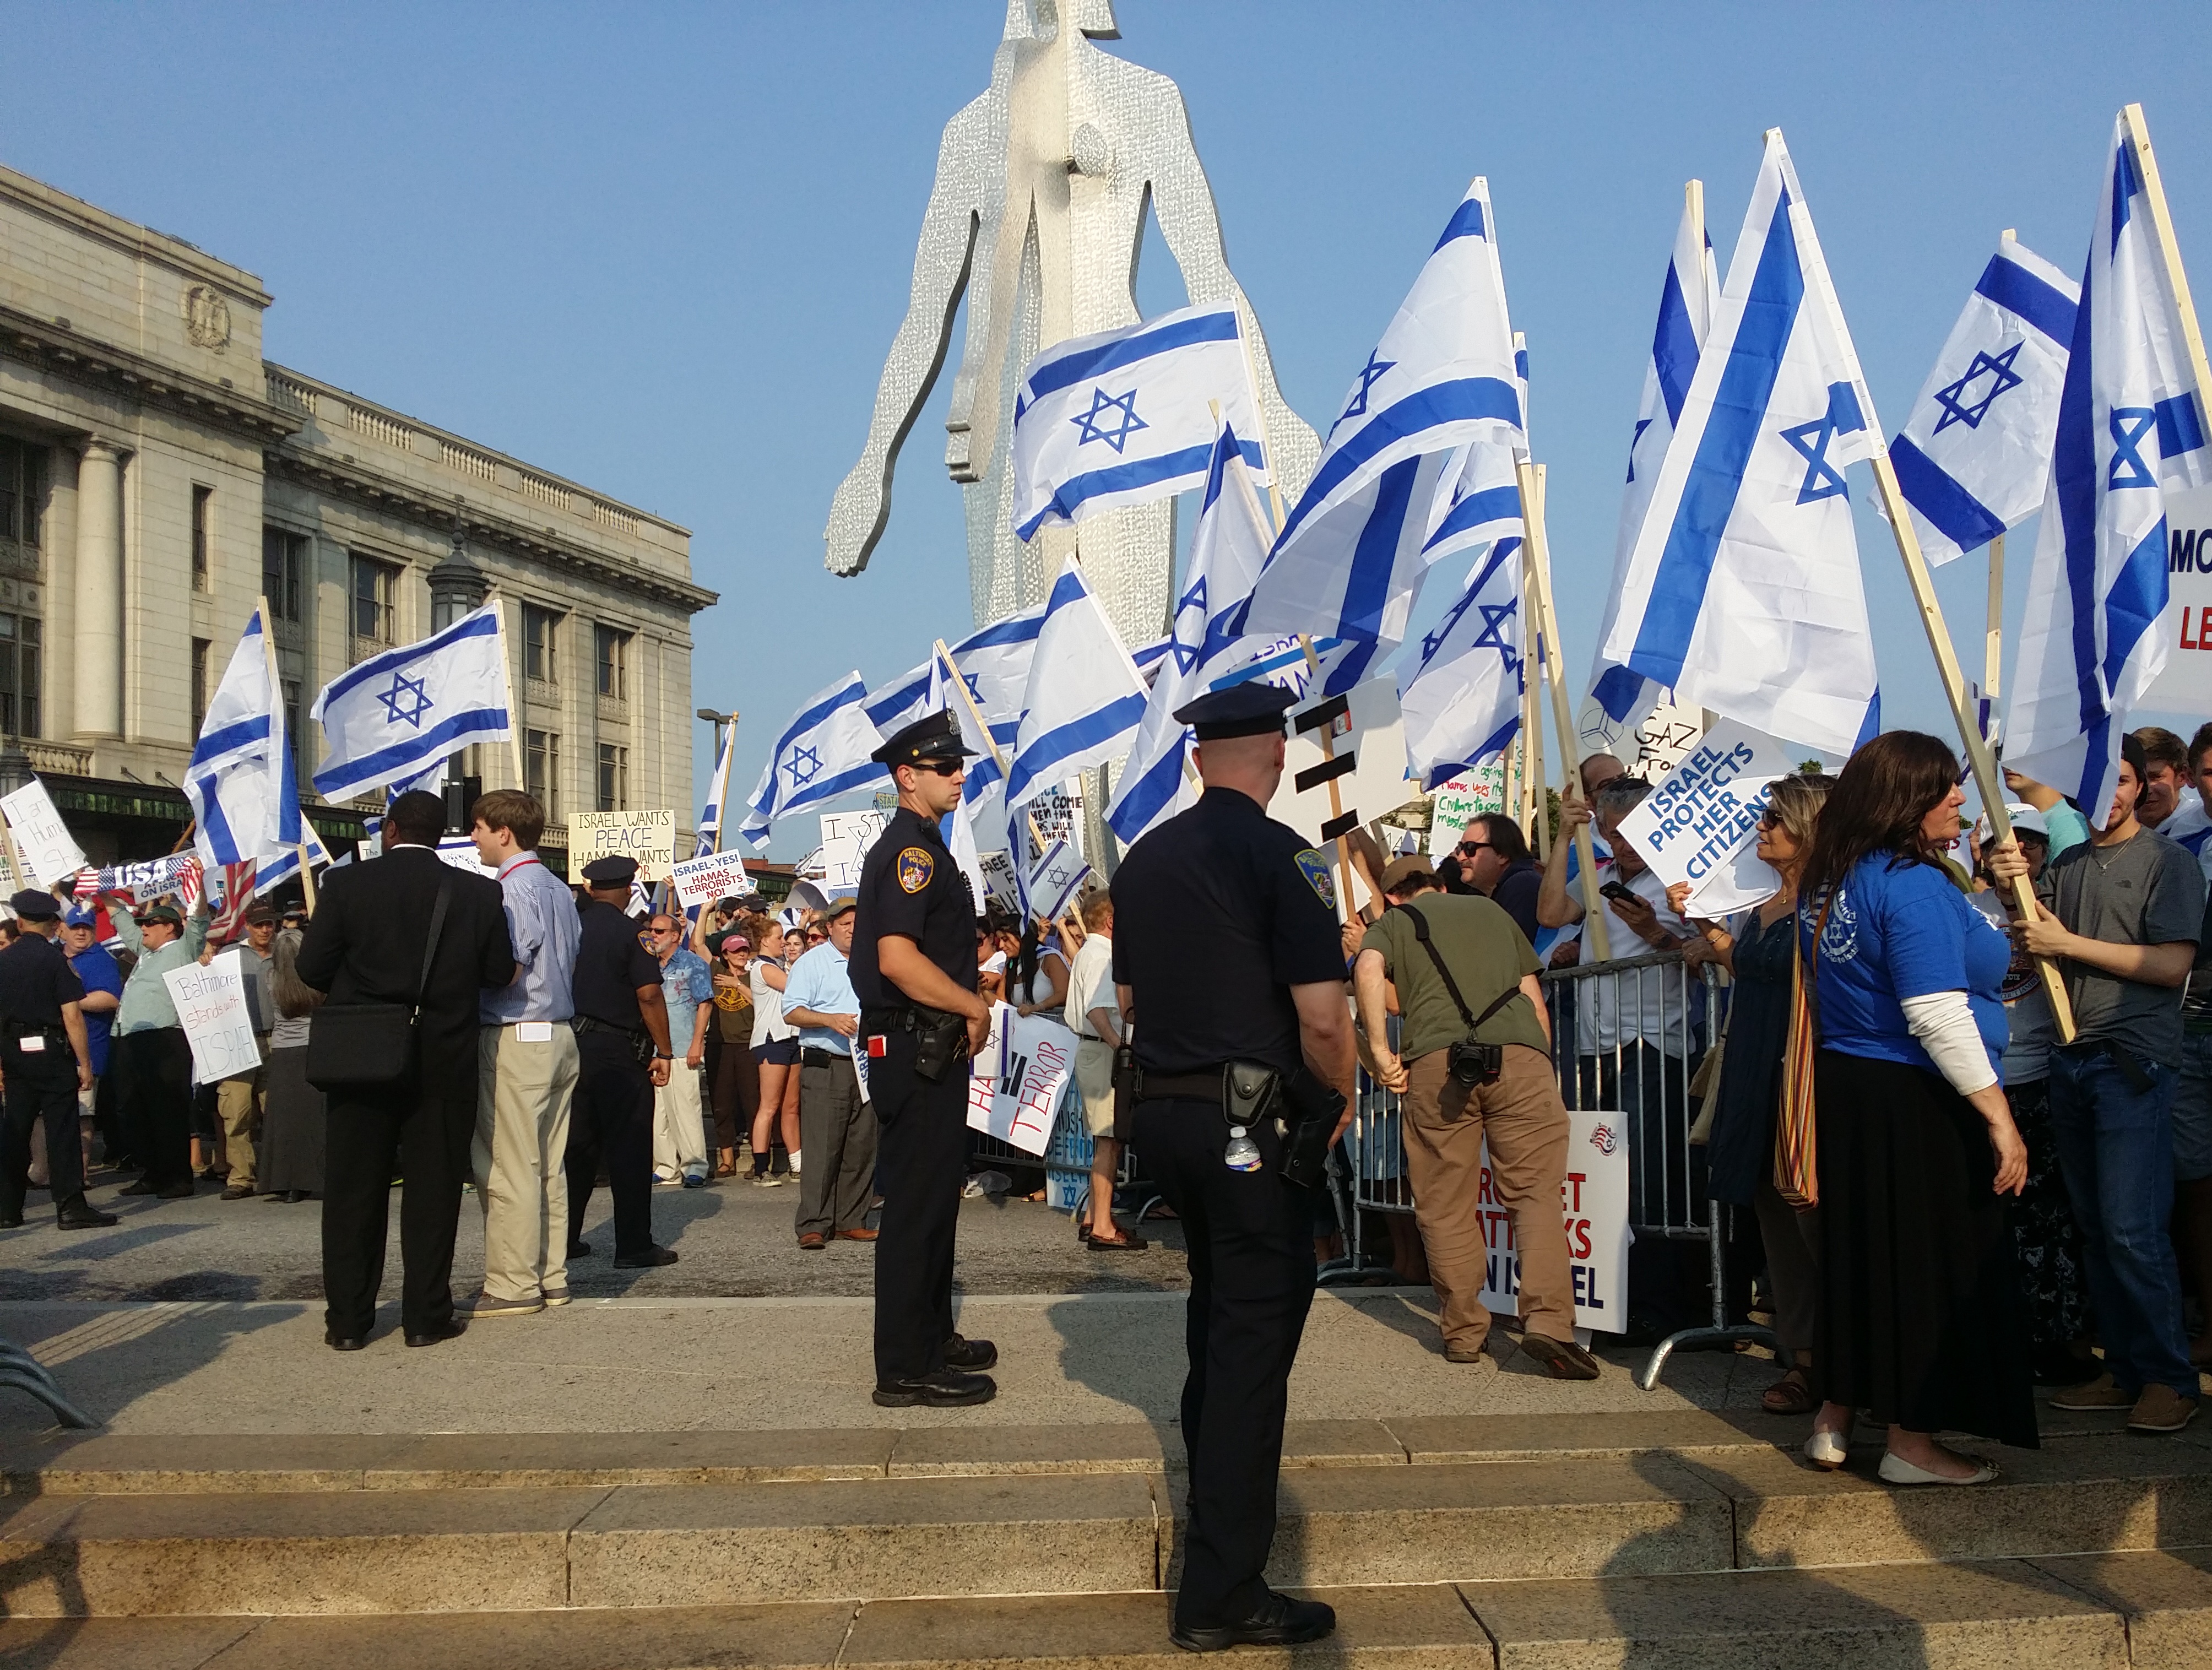
people, crowd, sign, banner, festival, politics, political, demonstration, protest, israel, marching, protester